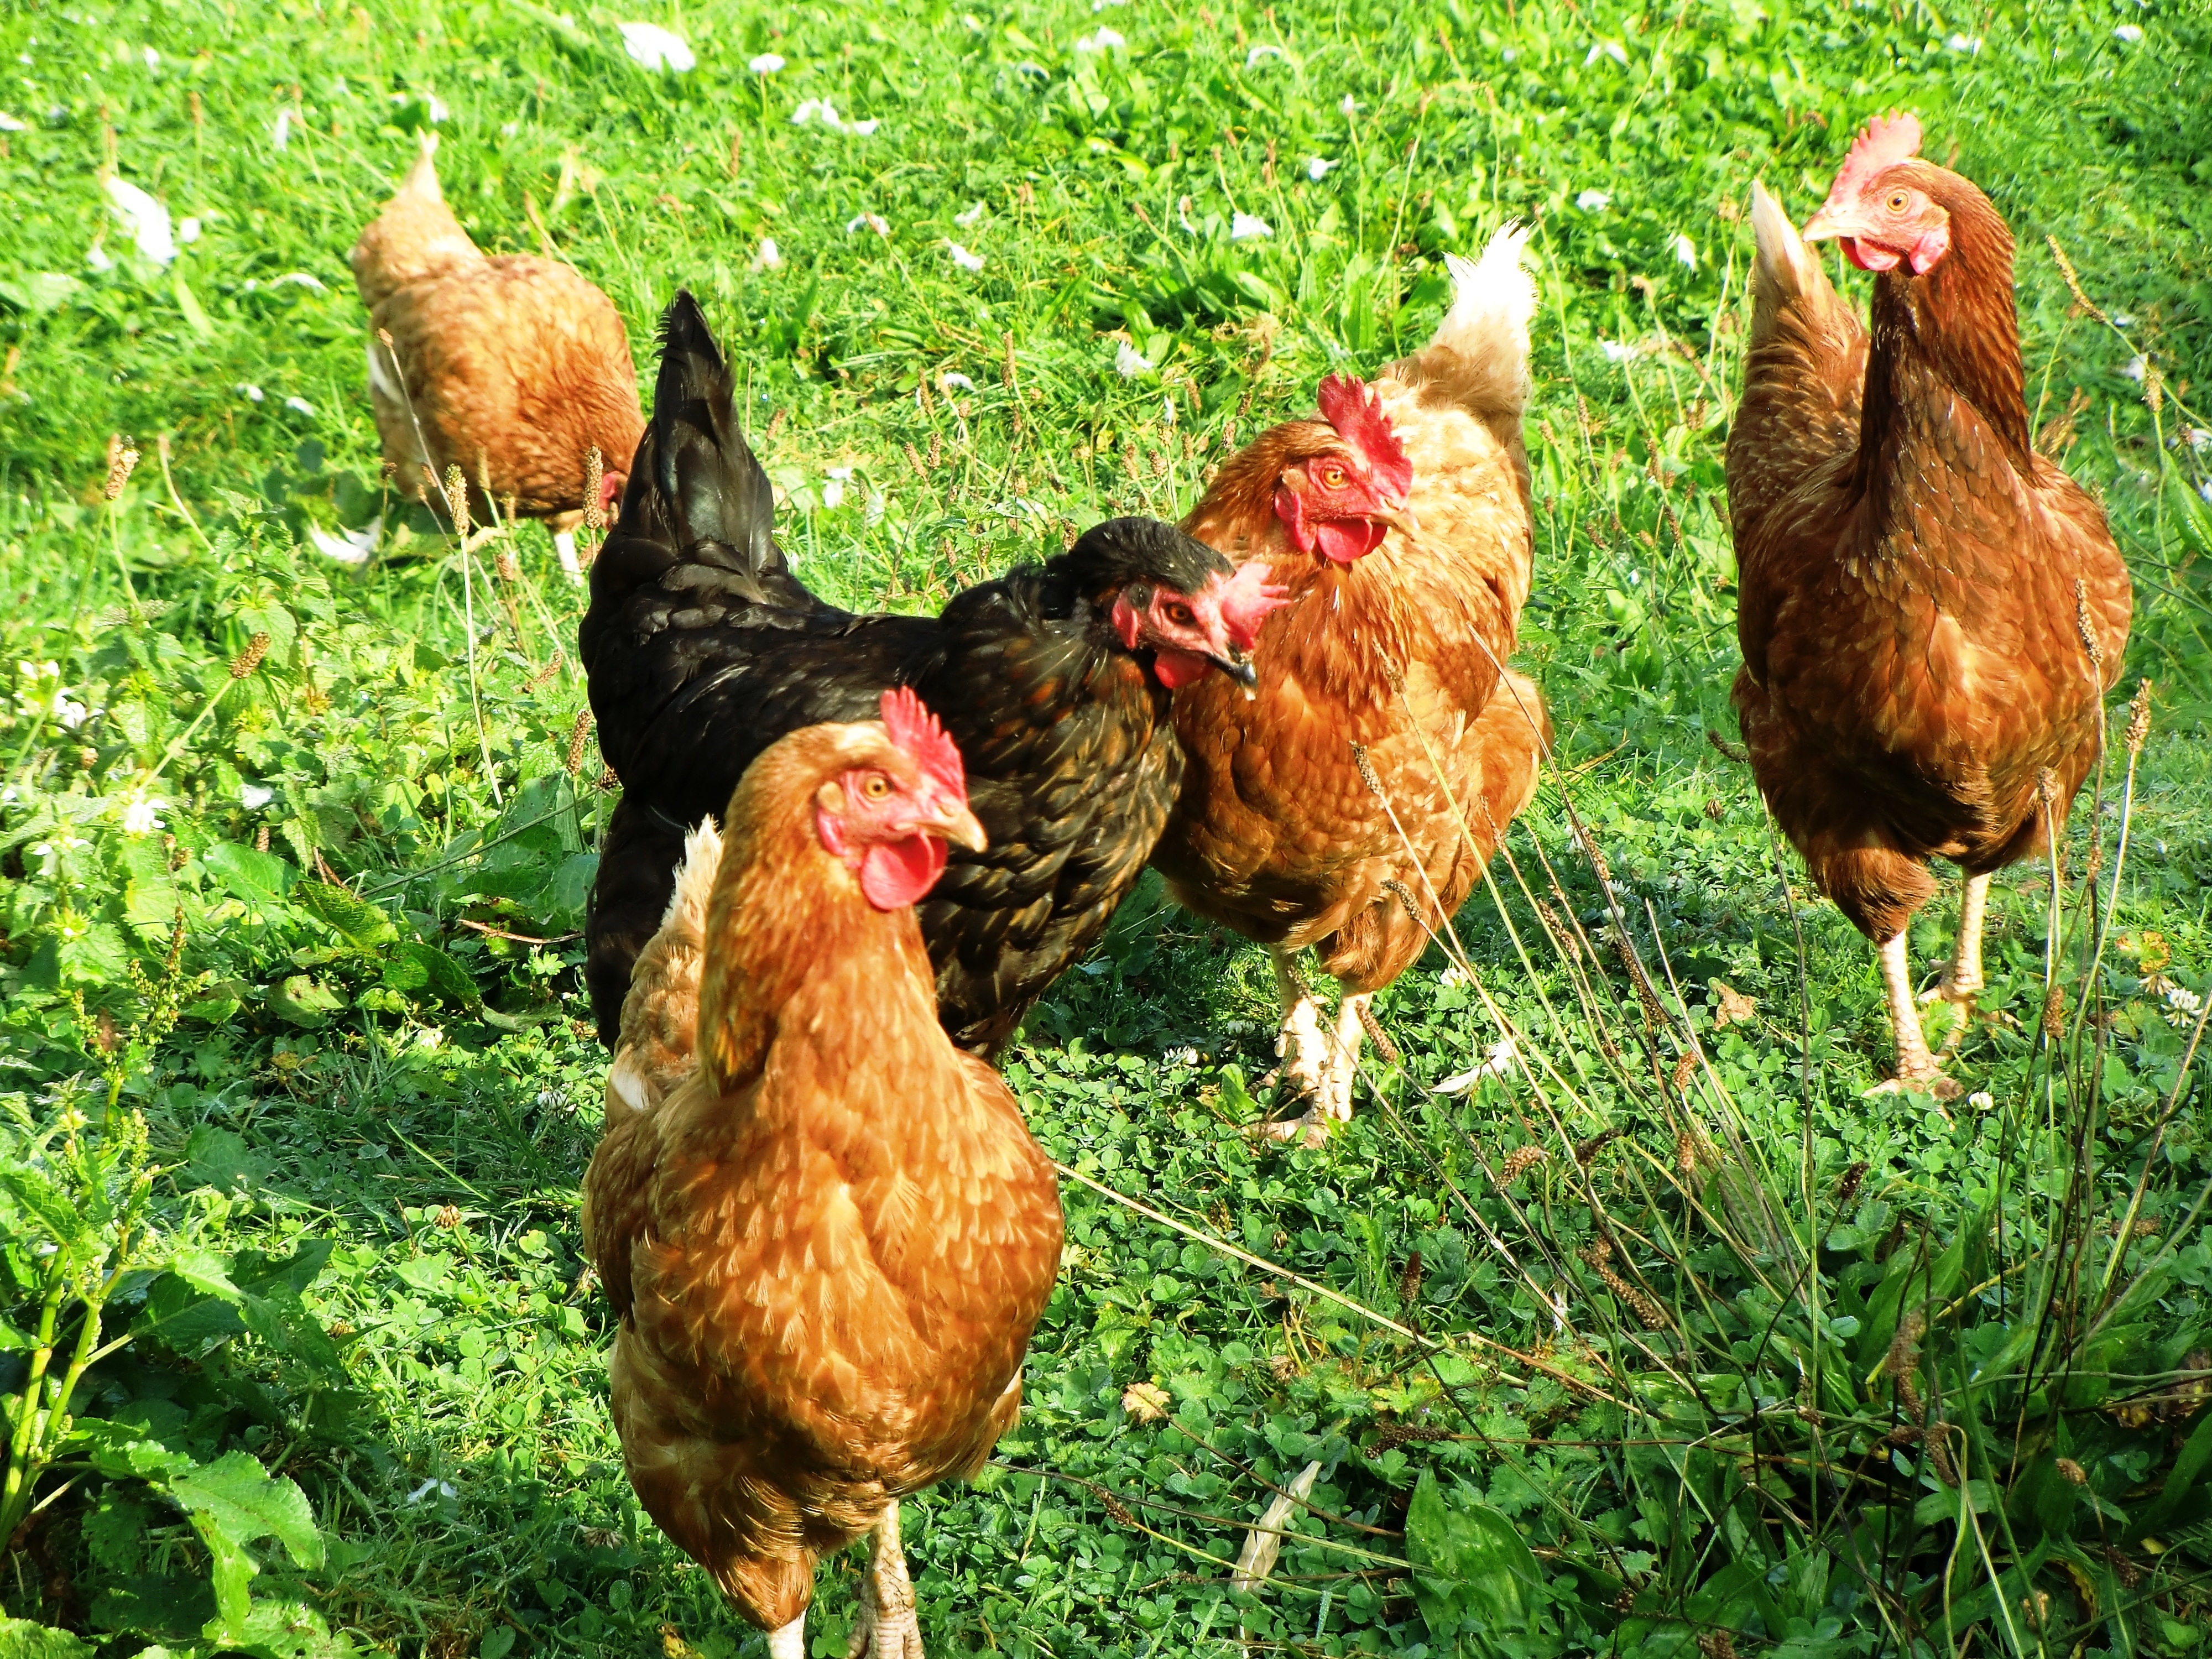
bird, farm, animal, beak, brown, agriculture, chicken, fowl, fauna, rooster, poultry, galliformes, vertebrate, chickens, phasianidae, country life, pinnate